Ejen Ali

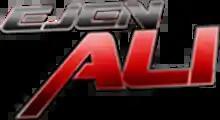

Ejen Ali (Jawi: ايجن علي) is a Malaysian animation series produced by WAU Animation. The titular character is a young 12-year-old boy named Ali who accidentally becomes a special agent after using the "Infinity Retinal Intelligent System" (IRIS), a device prototype created by the Meta Advance Tactical Agency (MATA). IRIS is controlled by neuro-signals, enabling the wearer to perform actions programmed by the computer. After the incident, Ali and his uncle, Bakar, cooperated in MATA missions.